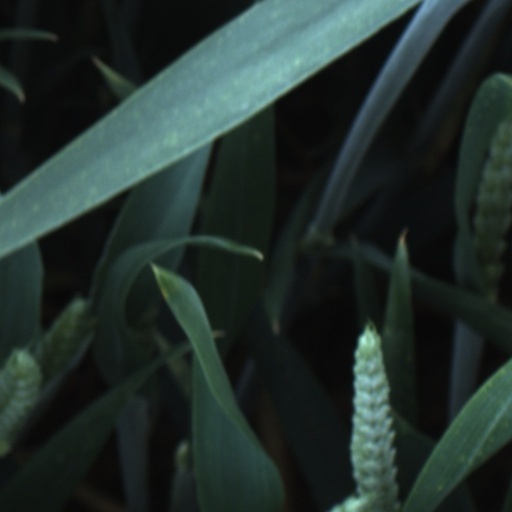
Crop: wheat